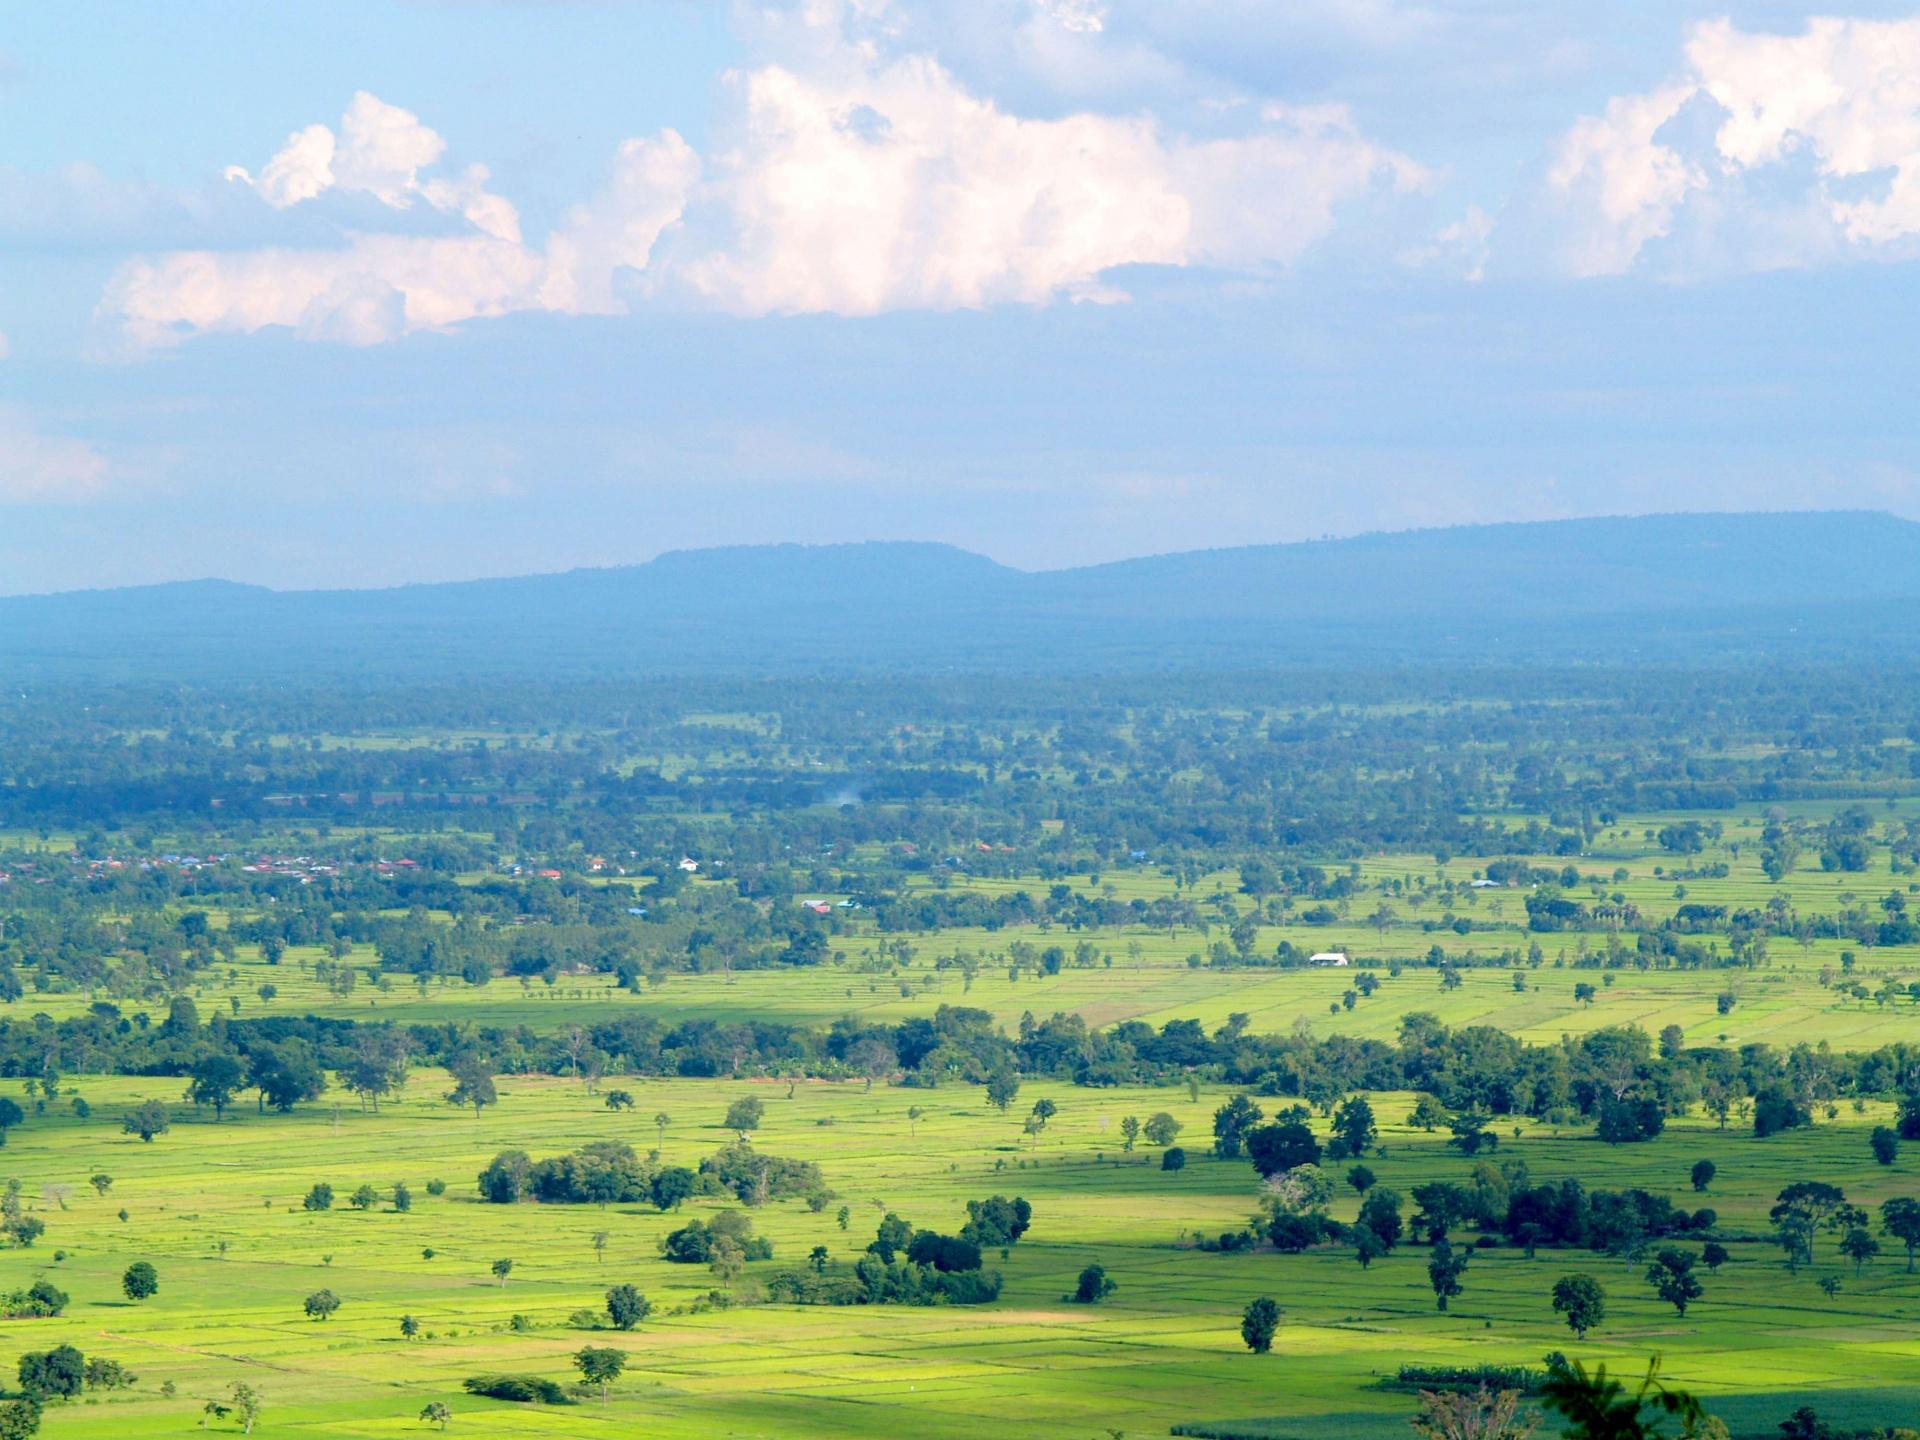
Ardhi iliyotambarare iliyojaa utajiri wa uoto wa asili tofautitofauti, yakiwemo majani mengi ambayo yana kijani kibichi. Ikiambatana na miti, kufanya mazingira yenye mandhari nzuri na ya kupendeza.